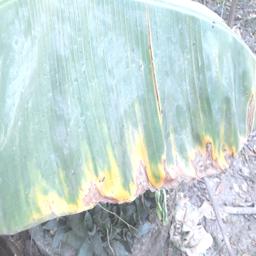
Label: POTASSIUM DEFICIENCY